Saint-Jores

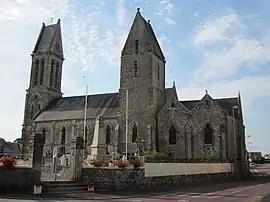
The church of Saint-Georges

Saint-Jores is a former commune in the Manche department in Normandy in north-western France. On 1 January 2016, it was merged into the new commune of Montsenelle.